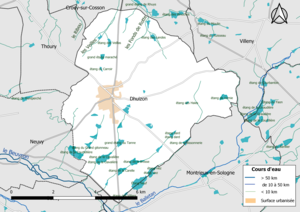
Carte du réseau hydrographique de la commune de fr:Dhuizon (Loir-et-Cher, France).
Dhuizon est une commune française située dans le département de Loir-et-Cher, en région Centre-Val de Loire.